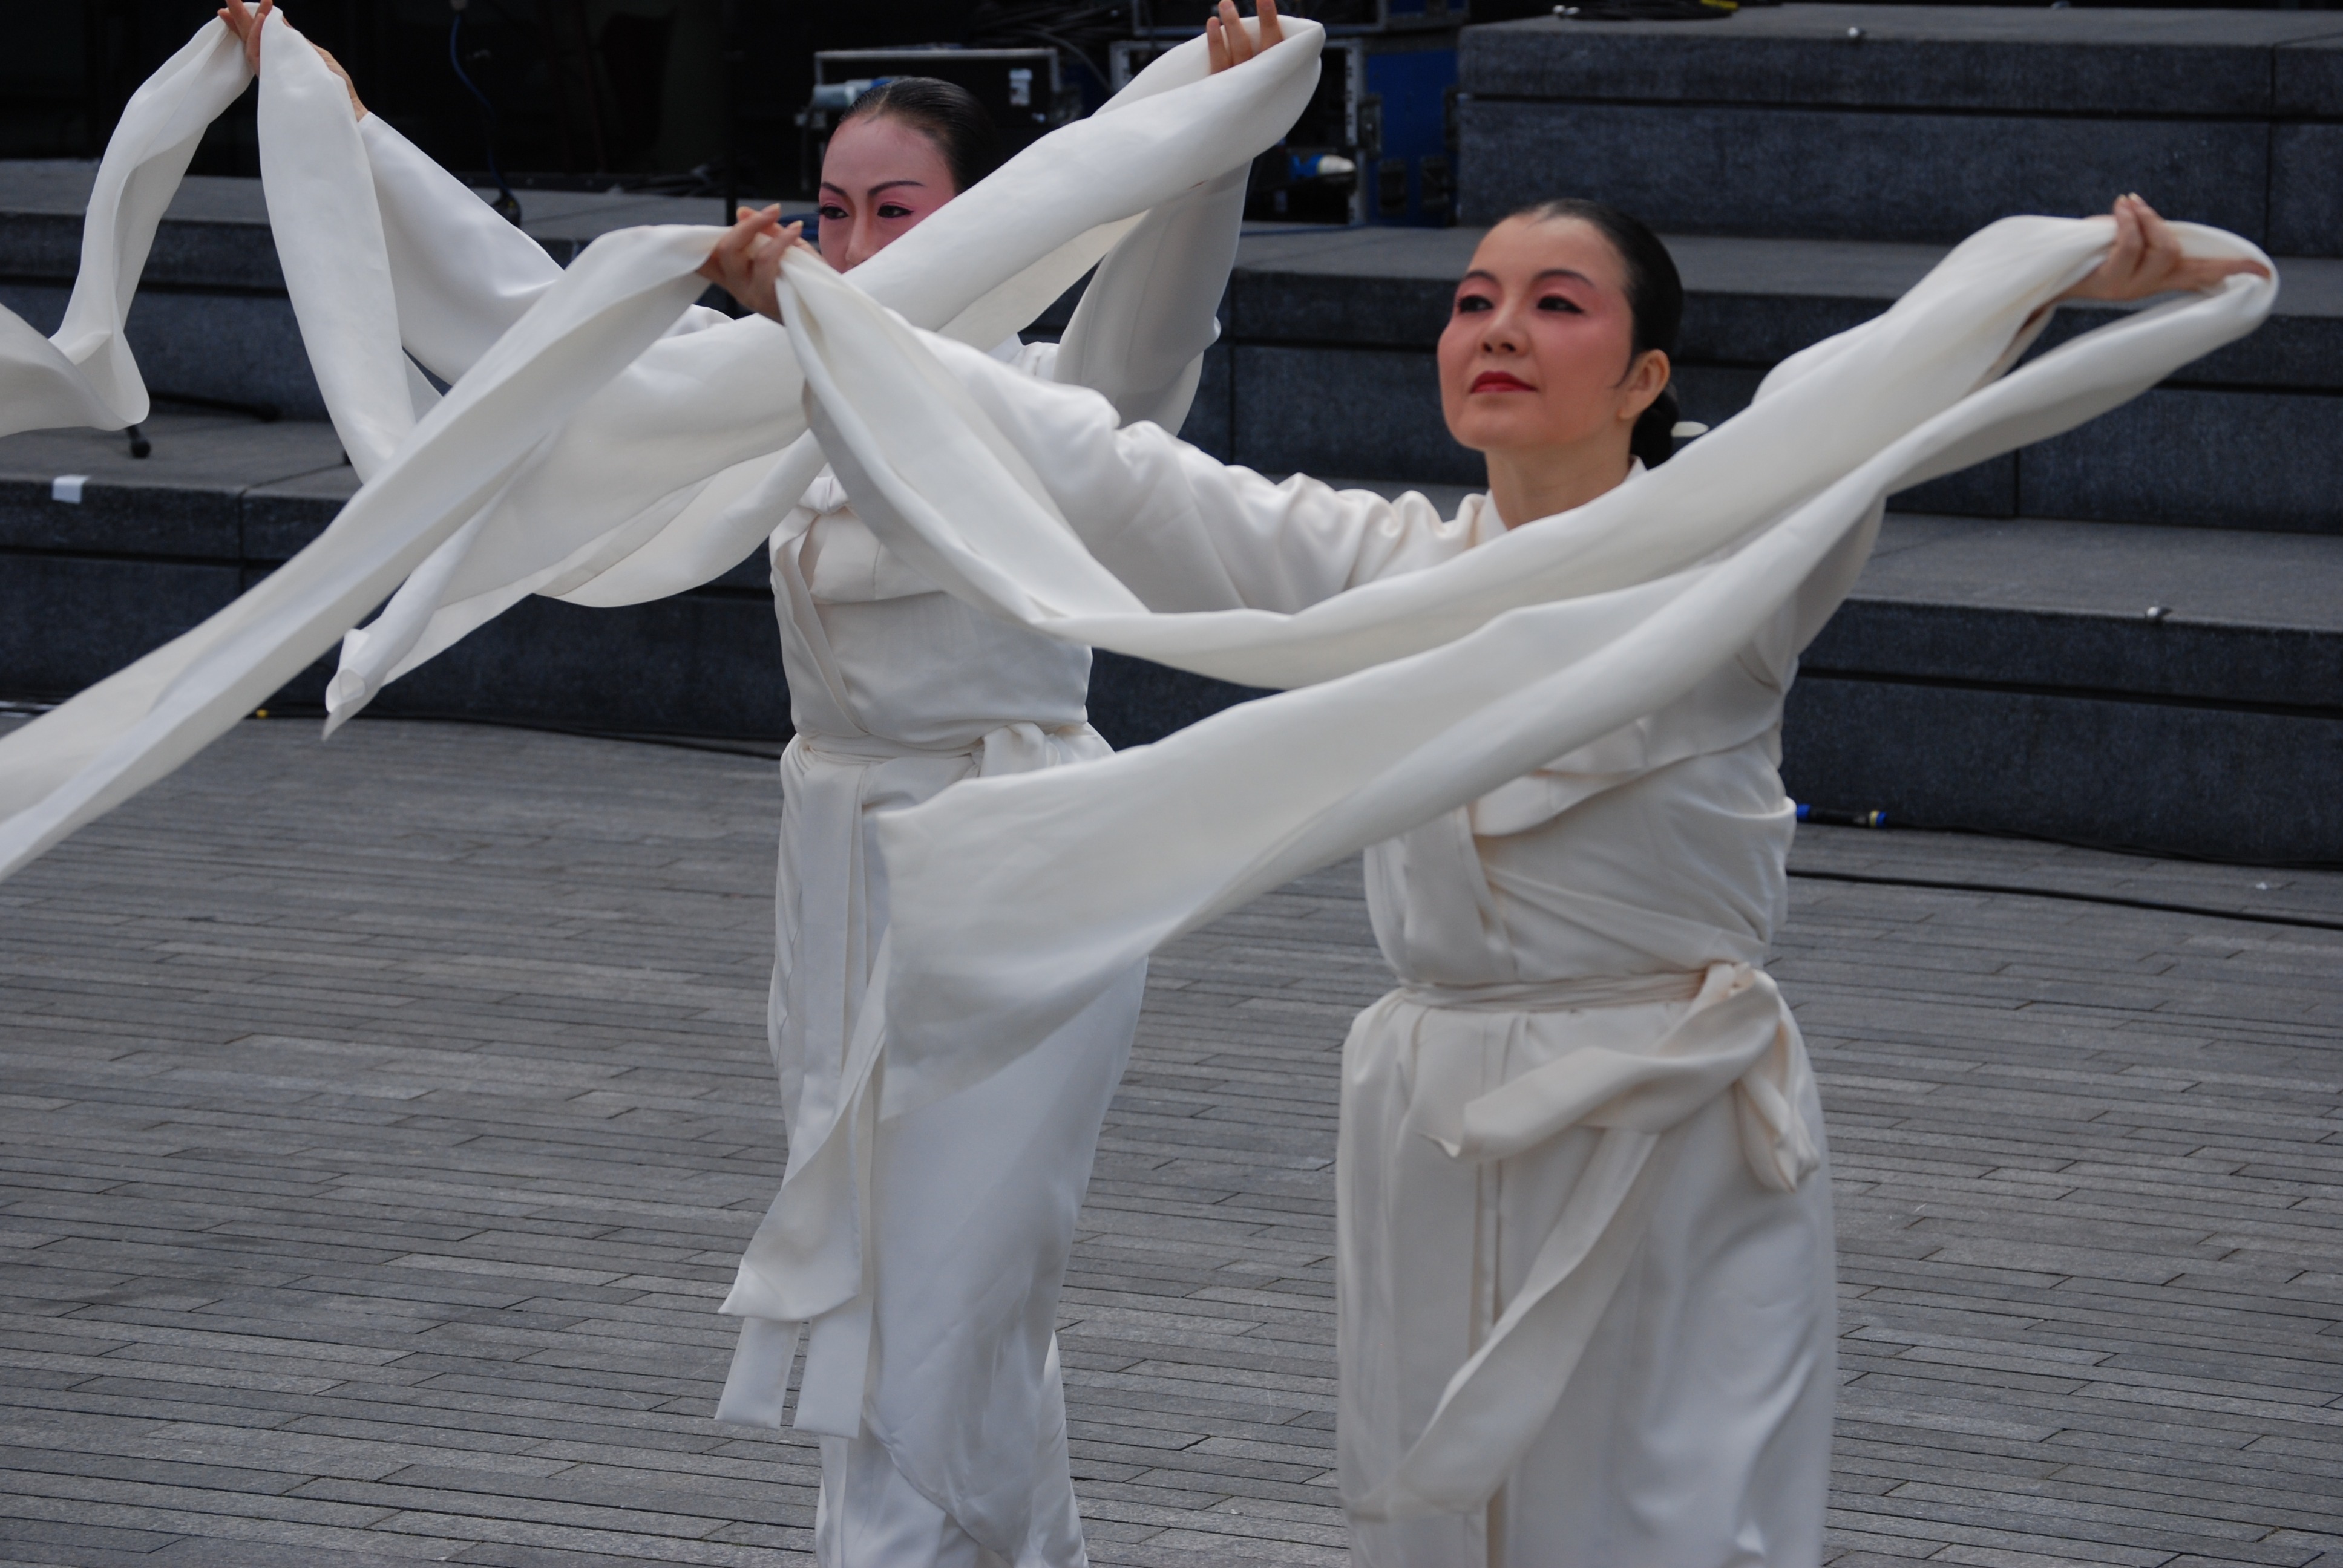
white, female, dance, young, fitness, ballerina, ballet, dancer, performance art, london, dancers, sports, performance, dancing, event, elegance, costumes, performing arts, the scoop